Microcracks in rock

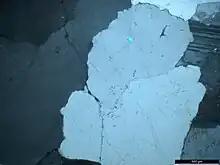
Intragranular crack along the quartz grains.

Microcracks in rock, also known as microfractures and cracks, are spaces in rock with the longest length of 1000 μm and the other two dimensions of 10 μm. In general, the ratio of width to length of microcracks is between 10 to 10.